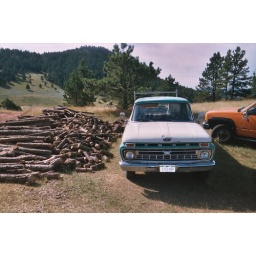
Some old ford truck I took photos of in a forest out in Colorado in 2001.